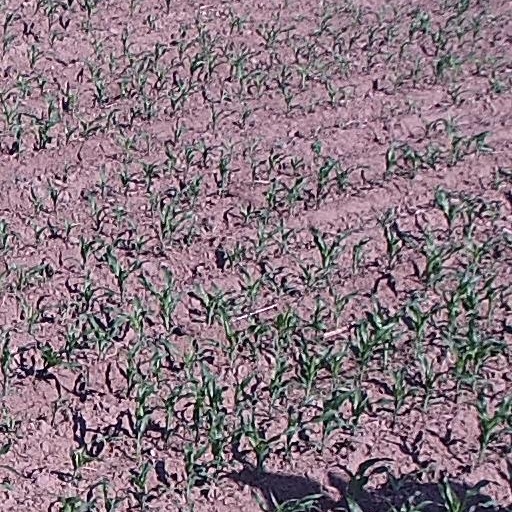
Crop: maize; corn